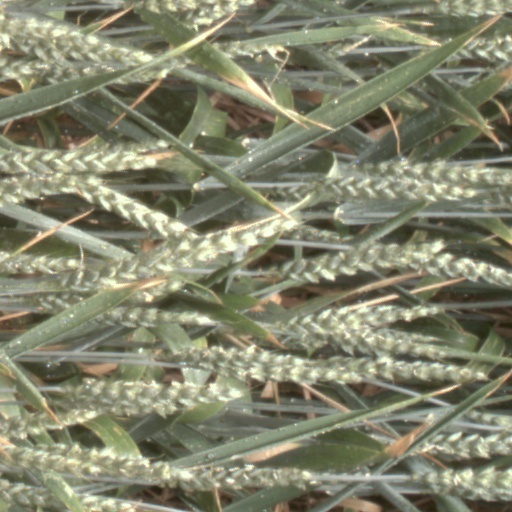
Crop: wheat